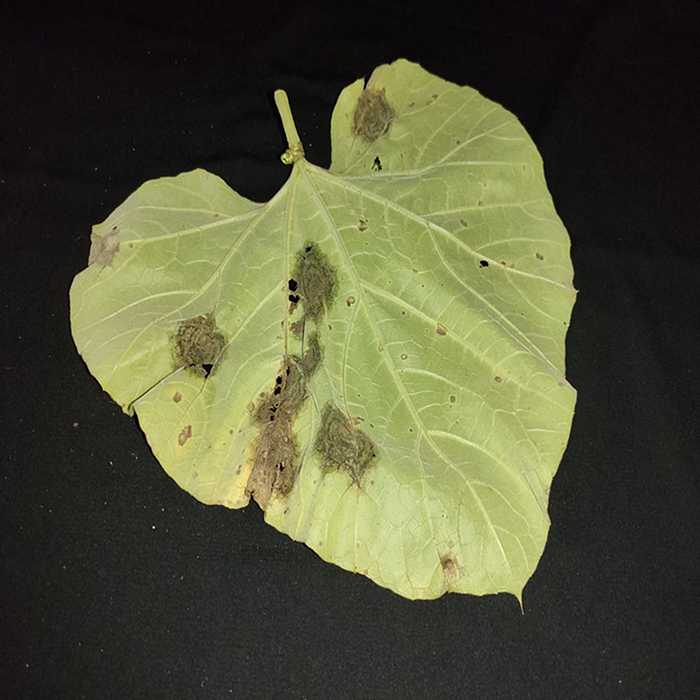
Plant: Bottle gourd
Label: Downey mildew